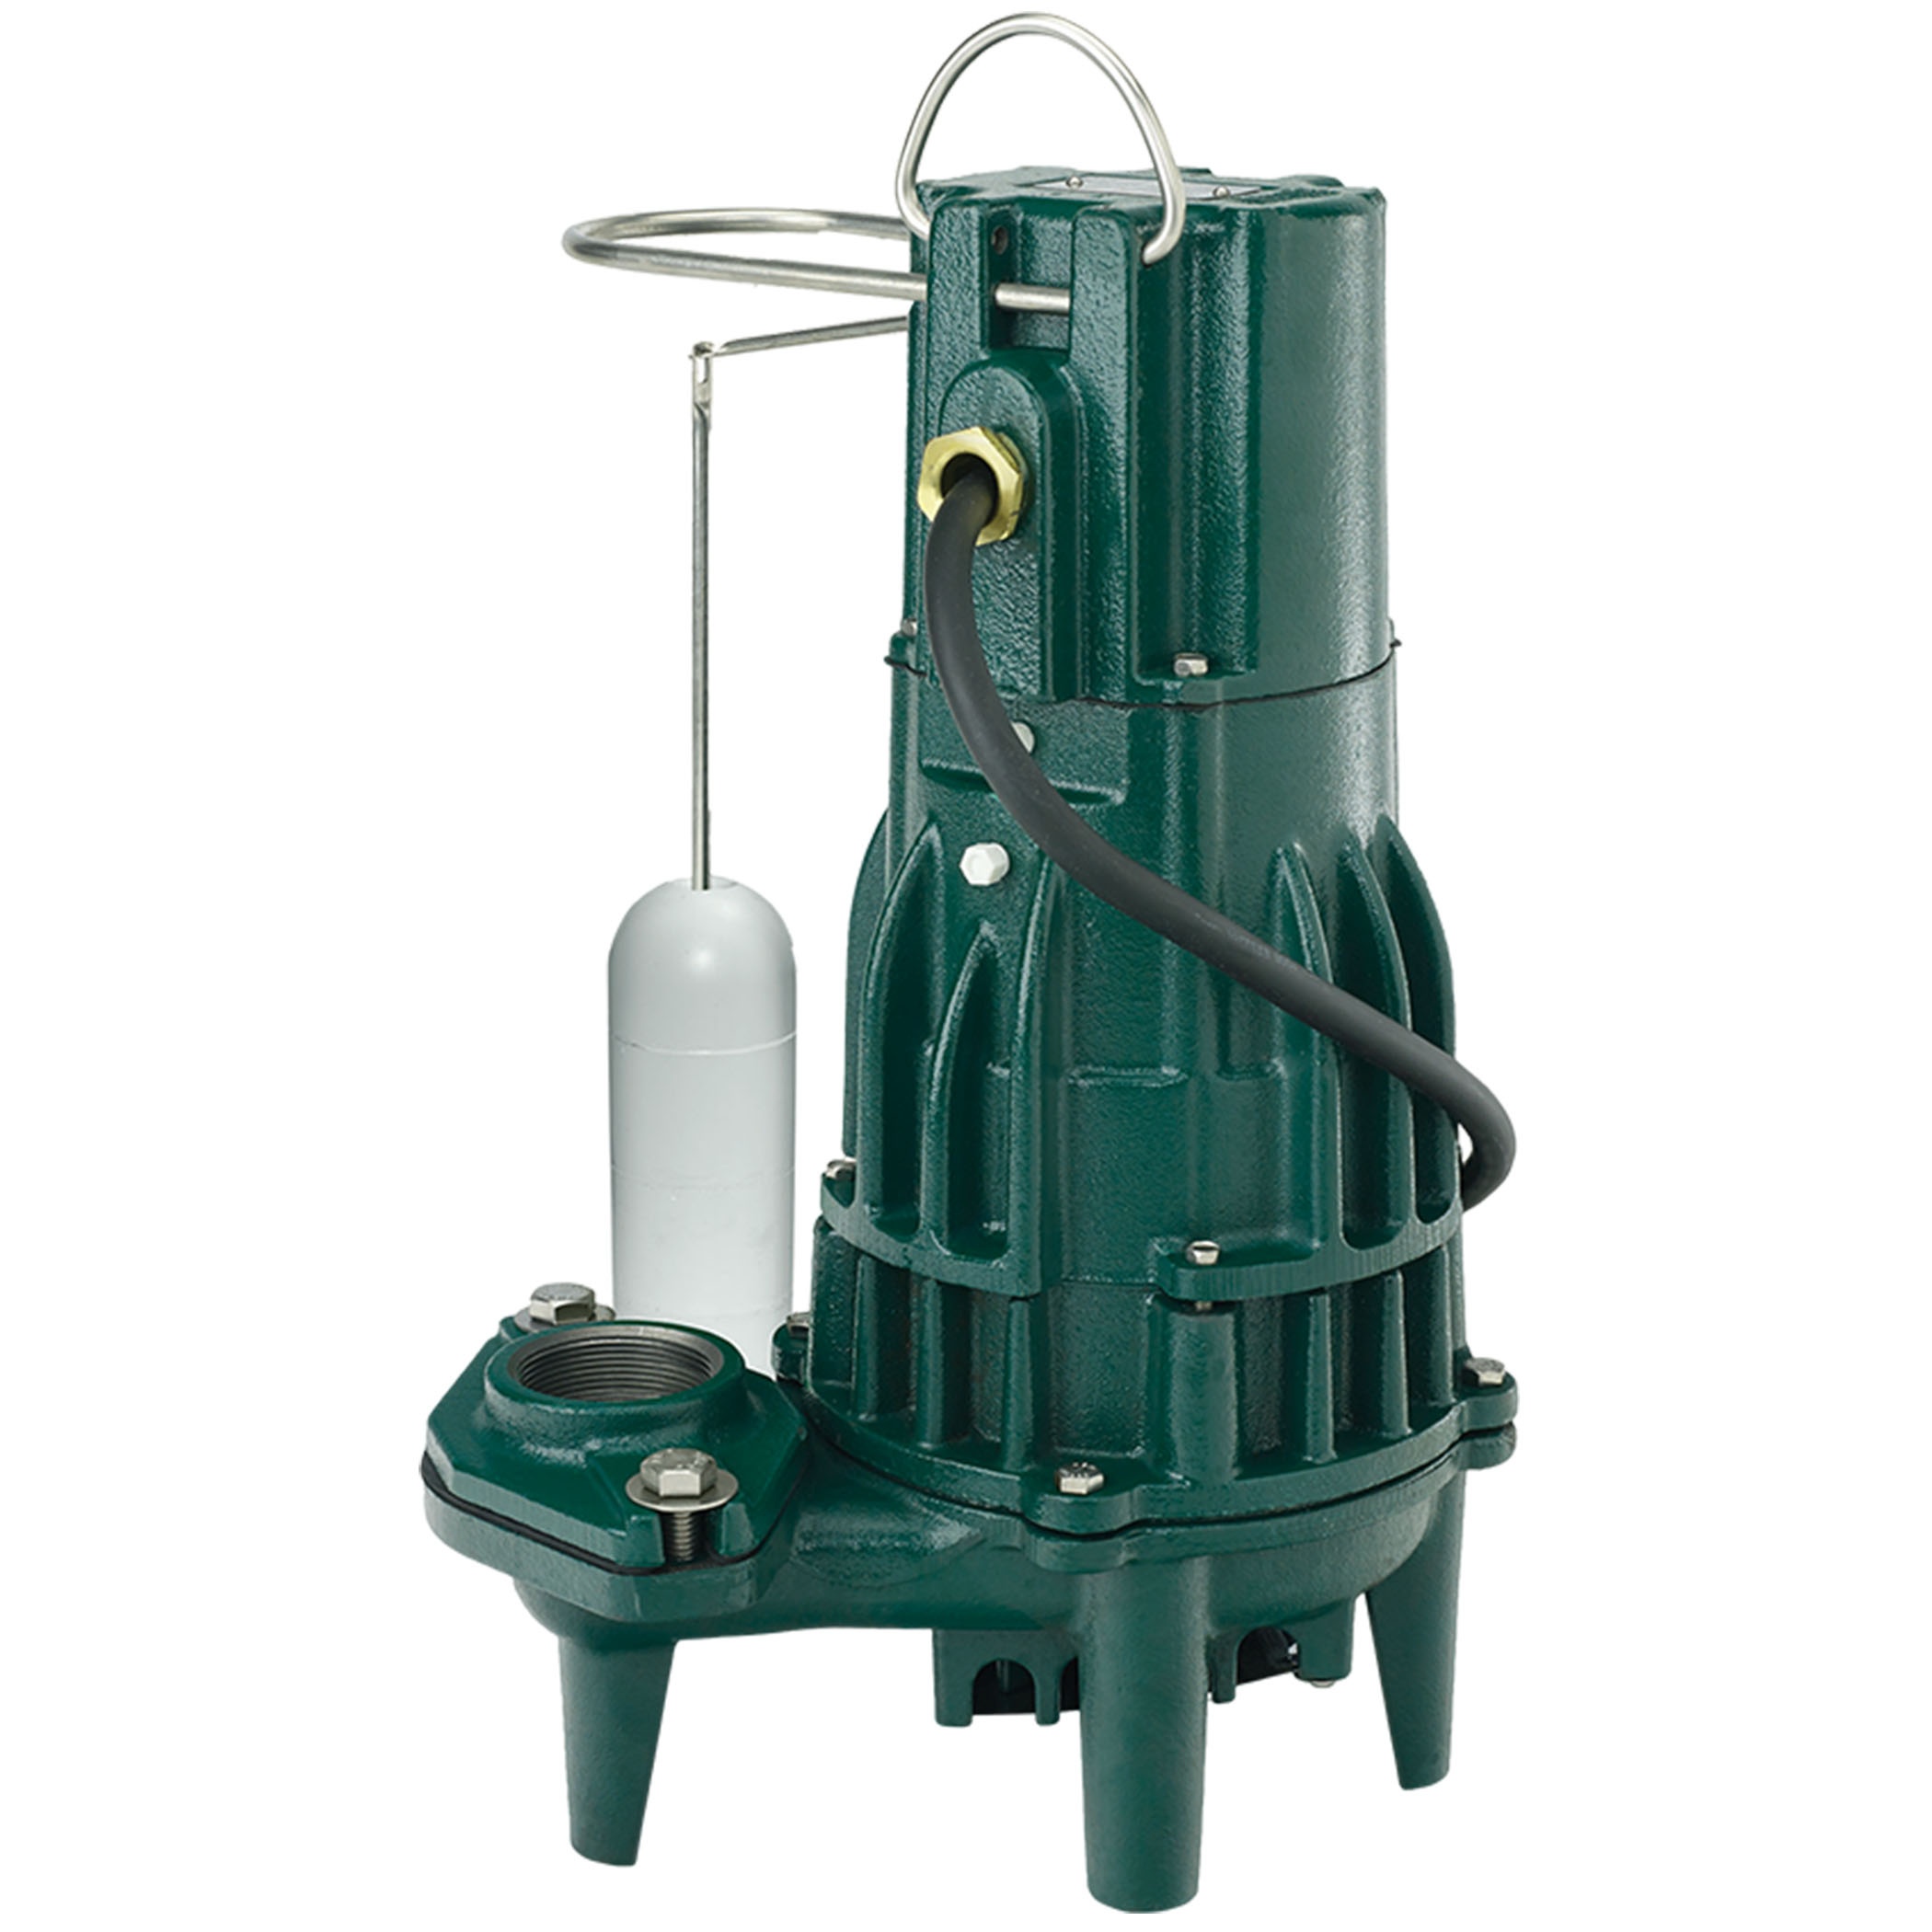
Zoeller Pump Company - 263-0017 - M163 2F/35'Cd/115V/1Ph/cCSAus/(163-0016)
Zoeller Pump Company - 263-0017 - M163 2F/35'Cd/115V/1Ph/cCSAus/(163-0016) PRODUCT DETAILS Our Model 263 automatic Effluent Pump is designed to remove effluent or ground water in septic or effluent applications. The 263 is a time-tested and reliable effluent pump. The pump’s vortex impeller allows it to pass 3/4″ spherical solids. The impeller’s clearance in relation to the pump housing allows water and solids to pass freely through the pump. This combination of design features lessens the chance of clogging and downtime. The Model 263’s motor housing, pump housing, and base are each constructed of cast iron. The pump’s identification tag, handle, and hardware are made of non-corrodible stainless steel. This attention to detail ensures that the Model 263 is able to withstand the most demanding sewage ejector applications. Every pump is submerged in water and tested to its published performance curve, ensuring it meets your expectations and delivers peace of mind right-out-of-the-box. Oil-filled motor and cast iron motor housing for optimal heat dissipation which prevents the pump from overheating Automatic pump with a time-tested, reliable, preset, built-in snap action switch that makes for easy installation Corrosion resistant cast iron vortex impeller to allow free passage of 3/4" spherical solids which prevents clogging and increases reliability Stainless steel screws, handle, and hardware to prevent rust and corrosion Powder-coated epoxy finish provides corrosion-resistance and extends the life of the pump in harsh environments 100% Factory Tested - every pump is submerged in water and tested at the factory to ensure that it performs as expected when you receive it Comes with a 1-year limited warranty giving you protection over your investment and the peace of mind you expect in a quality product Literature
Brand: Wastewater Supply
Category: Hardware > Hardware Pumps > Sump, Sewage & Effluent Pumps > Effluent Pumps